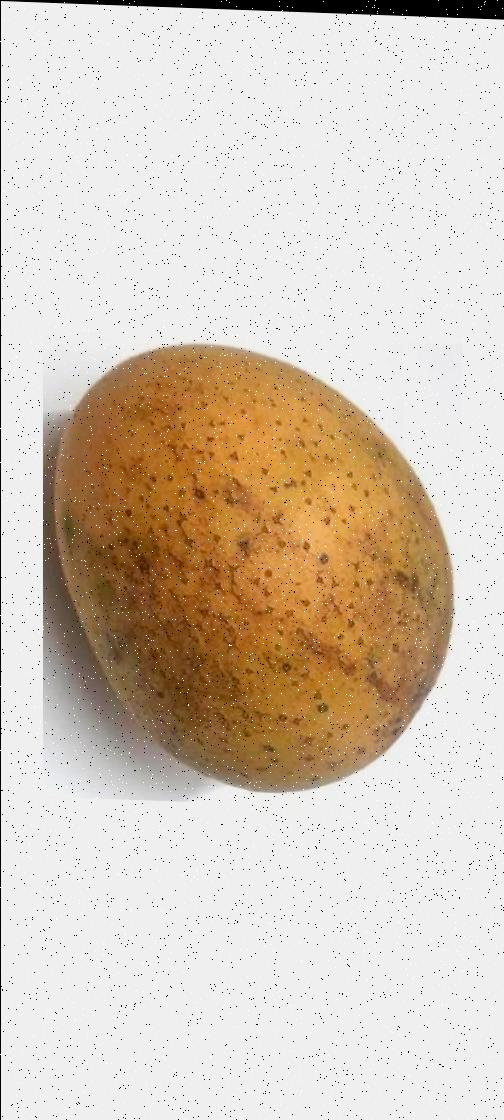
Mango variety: Gourmoti